Zama, Kanagawa

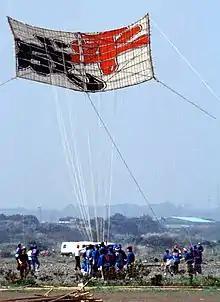
Zama kite festival. First attempt to fly a 40' × 40' handmade kite.

Located in central Kanagawa Prefecture, Zama is approximately 50 kilometers from the center of Tokyo and 20 kilometers from Yokohama. It is divided into an alluvial lowland along the Sagami River in the west and a plateau belonging to the Sagamino Plateau (Sagamihara Plateau) in the east. The Hikiji River, Mekushiri River, and the Hato River flow through Zama. The city is well known for its drinking water, which is cold in the summer and warm in the winter.